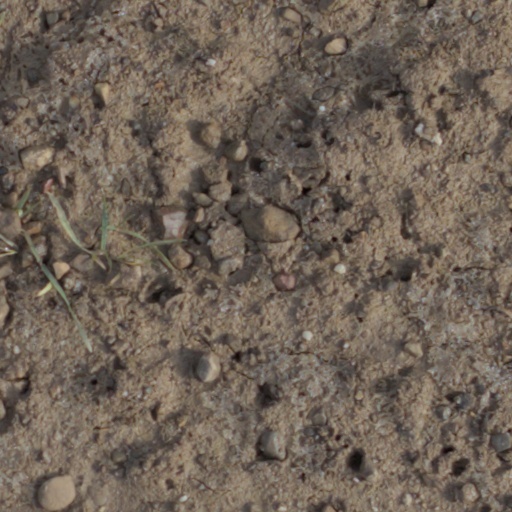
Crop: wheat